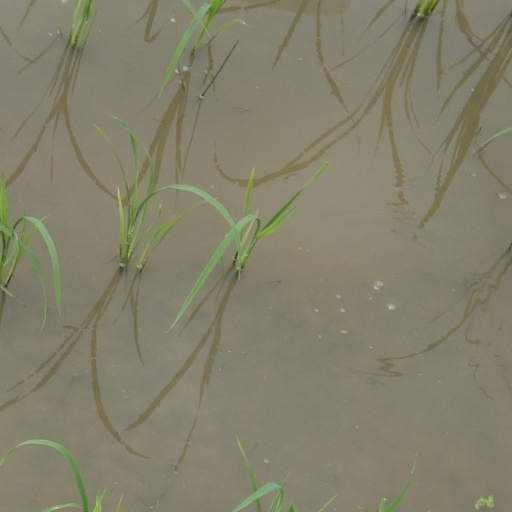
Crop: rice